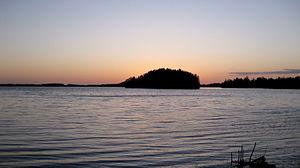
La Commune de Kõue est une ancienne commune rurale dans le Comté de Harju en Estonie.